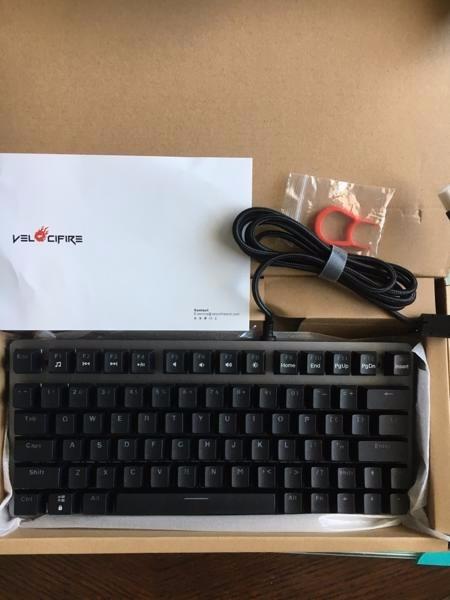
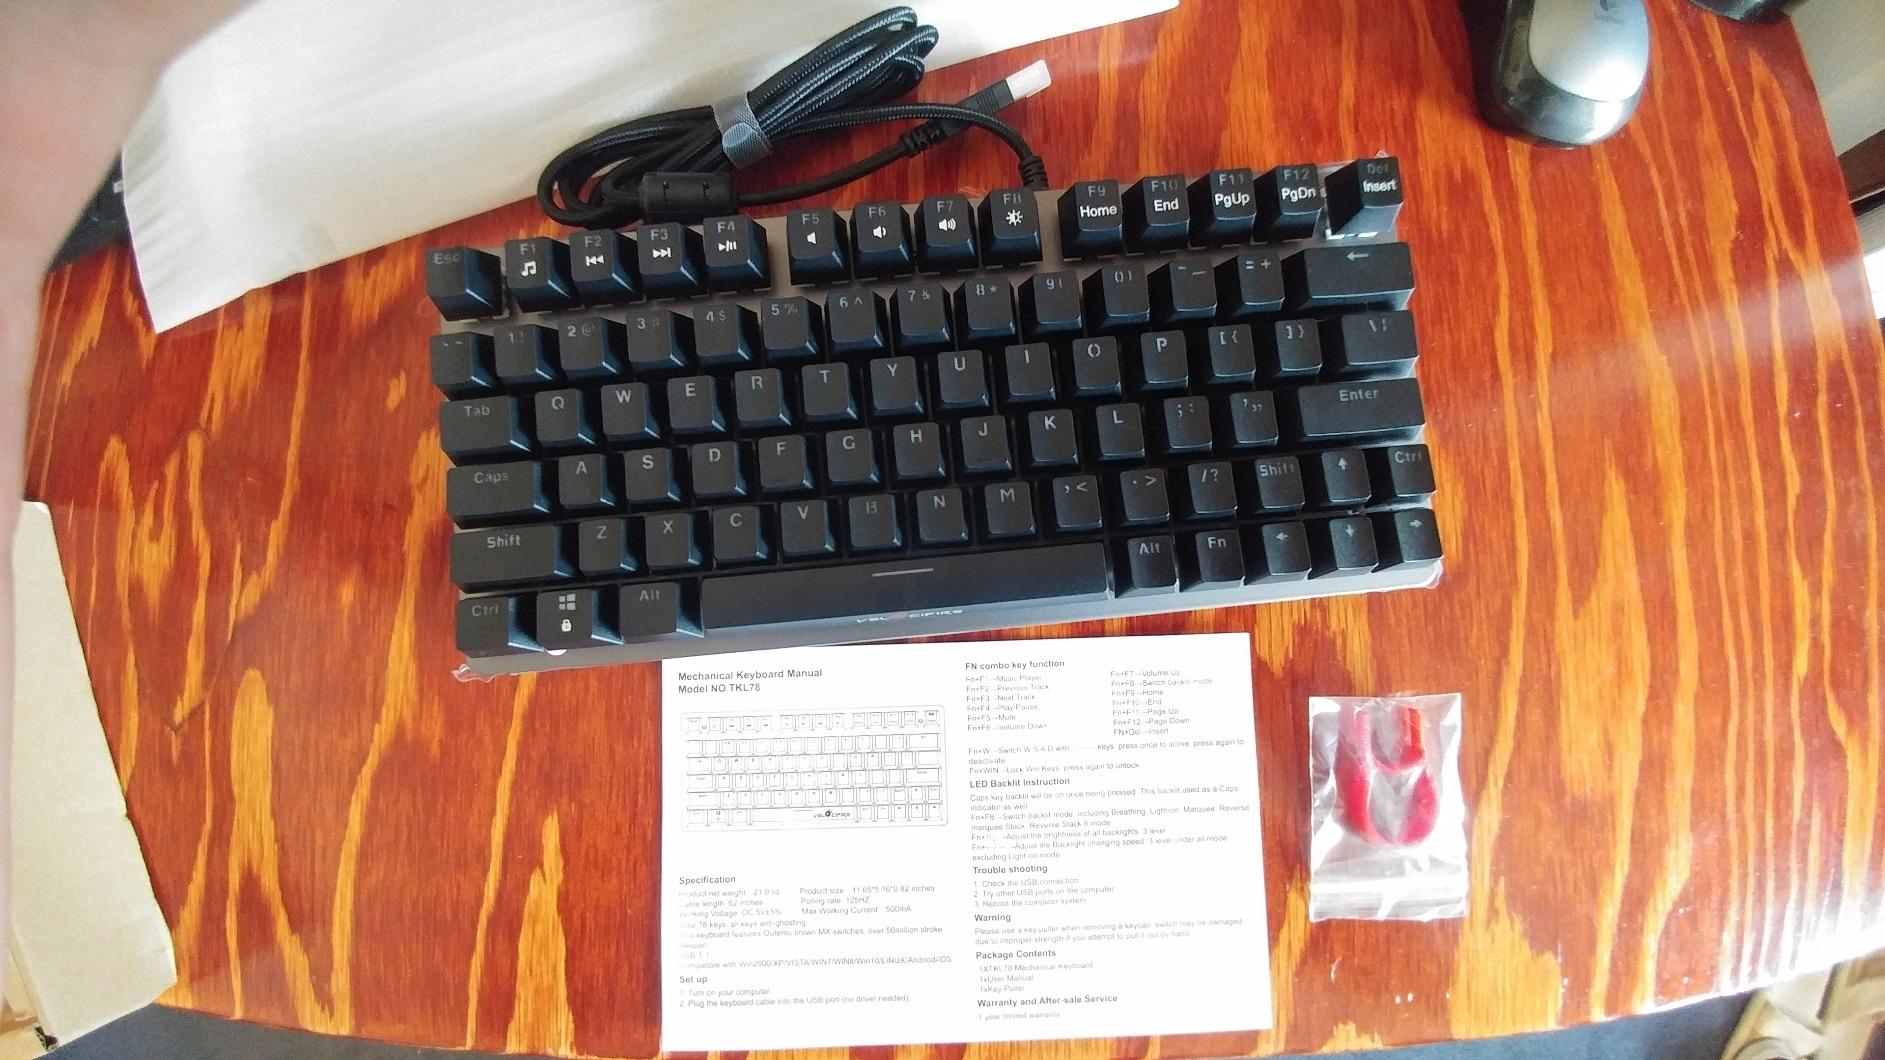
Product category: keyboard
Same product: yes